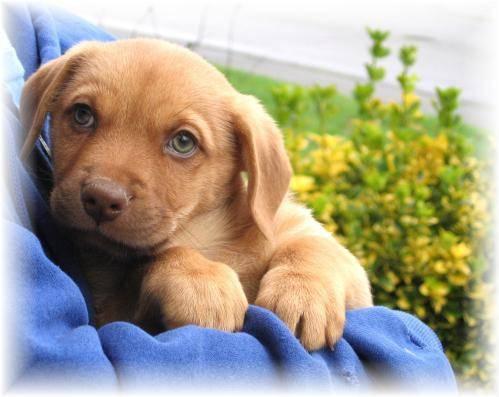
dog